Galina Dodon

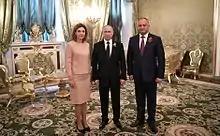
Dodon with her husband and Russian President Vladimir Putin in the Kremlin

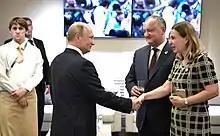
Dodon with Putin during the 2018 FIFA World Cup opening ceremony

She was born on 12 February 1977 in Molovata in the Moldavian Soviet Socialist Republic. She began her professional activity as an accountant in September 1999, the same year that she married Igor Dodon, whom she met in a student hostel. Until 2012, she was deputy chief accountant at the Chamber of Commerce and Industry of the Republic of Moldova. She has been the financial director of Exclusive Media since March 2012. Dodon has said that she always tries to avoid politics at home and in the media.